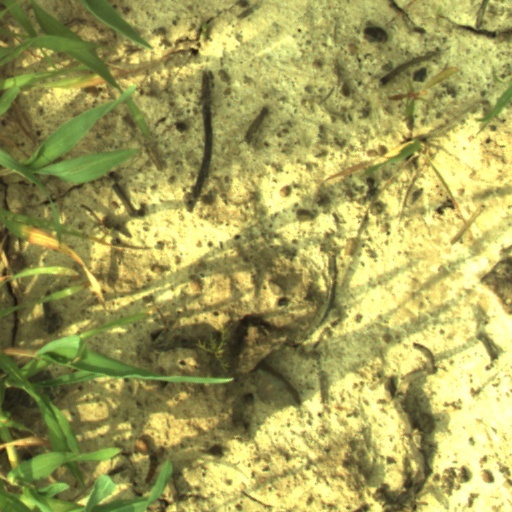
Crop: wheat